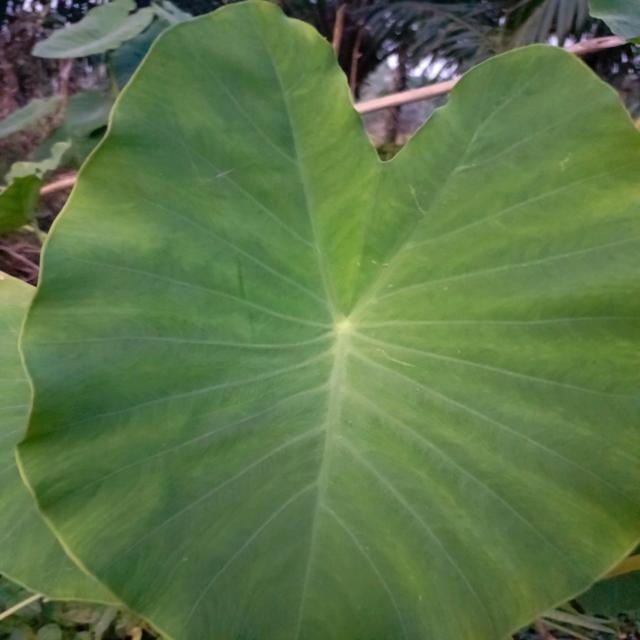
Label: Healthy